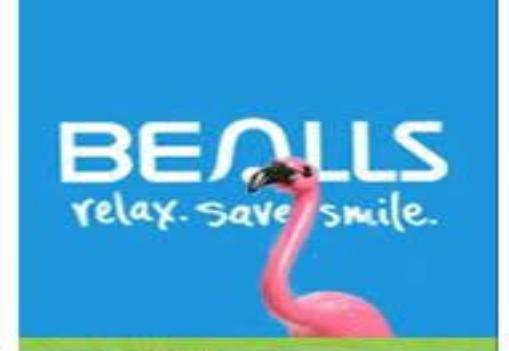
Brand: bealls
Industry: Others